Govindaya Namaha

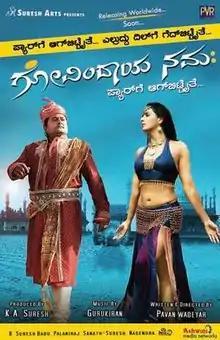
Film poster

Govindaya Namaha ( "Hail Govinda") is a 2012 Indian Kannada language comedy drama film directed by debutante Pawan Wadeyar. The film was released on 30 March 2012 across cinema halls. It stars Komal Kumar, Anna Georgia, Madhulika, Rekha Vedavyas and Parul Yadav in the lead roles. The music is composed by Gurukiran. This film is remade as "Potugadu" in Telugu. The movie was accused to be a copy of 2006 Kannada movie "Avnandre Avne". However Karnataka Film Directors Association writer's wing set aside the allegations as far from truth.